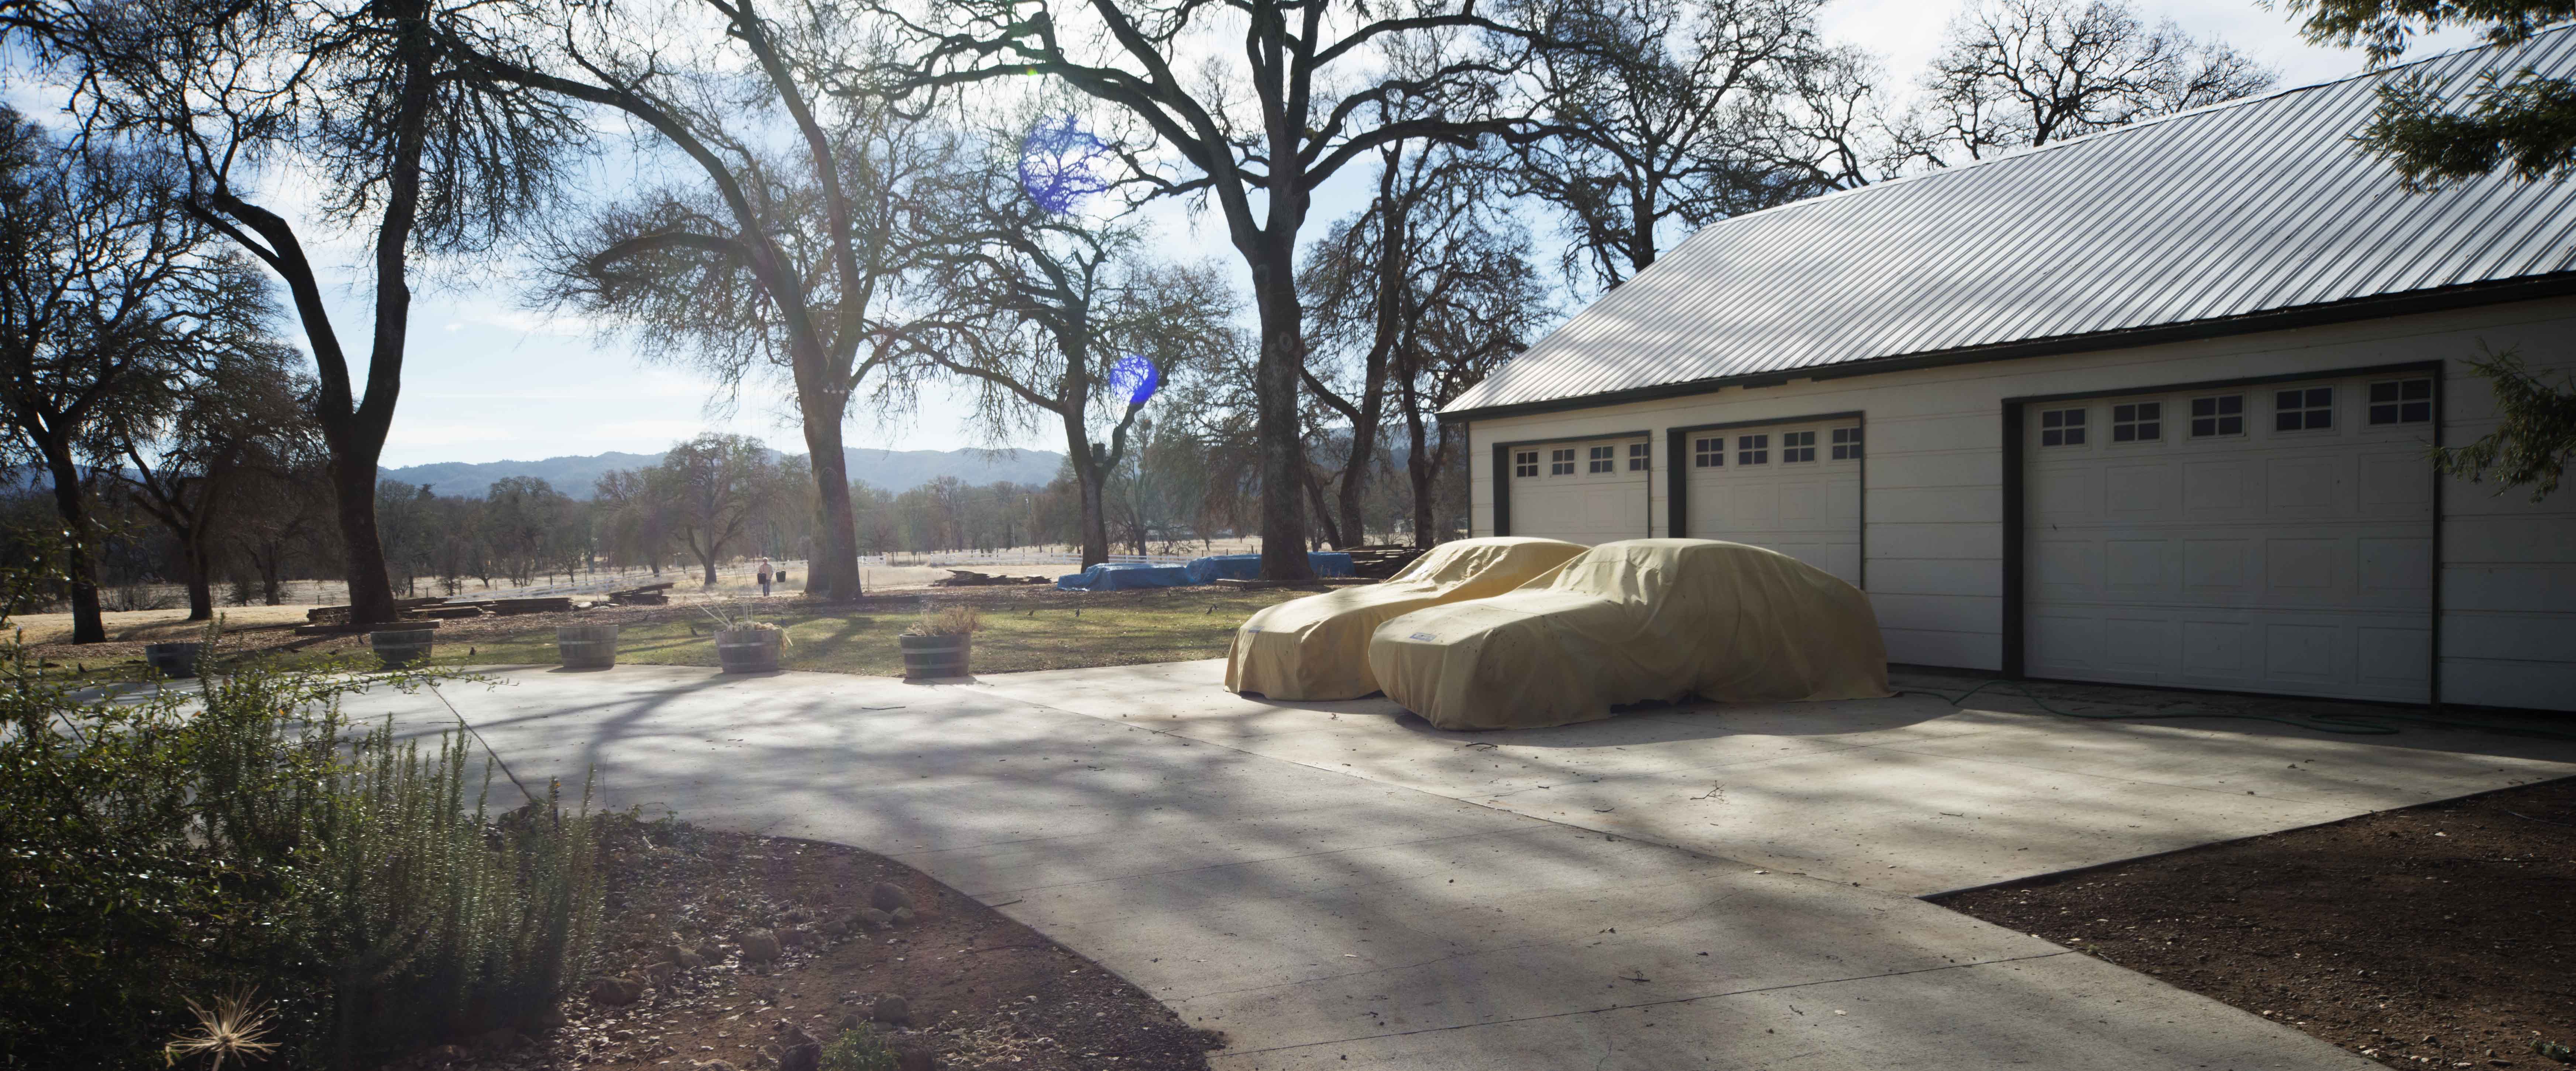
house, home, cottage, backyard, property, lakecounty, estate, yard, real estate, residential area